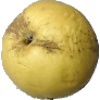
Label: golden_apple